Stephen Coughlan

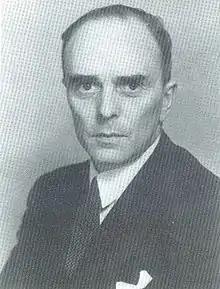
Coughlan was a founding member of Seán MacBride's Republican party Clann na Poblachta in 1947. Coughlan and MacBride maintained a close relationship throughout their lives.

Through his Republican and IRA connections, Coughlan became a founding member of Clann na Poblachta, a Republican party founded by Seán MacBride that attempted to overtake Fianna Fáil from the political left. Coughlan became chairman of Clann na Poblachta and in 1951 became represented the party when he became a member of Limerick Corporation. That same year he was named Mayor of Limerick for the first time. He stood for election as a Clann na Poblachta candidate at the 1954 general election, when he won the second-highest number of first-preference votes, but in later counts missed out on a seat by a margin of just five votes. A recount still left only a difference of 29 votes. He stood again for Clann na Poblachta at the 1957 general election, but his vote had fallen significantly and he was again unsuccessful.